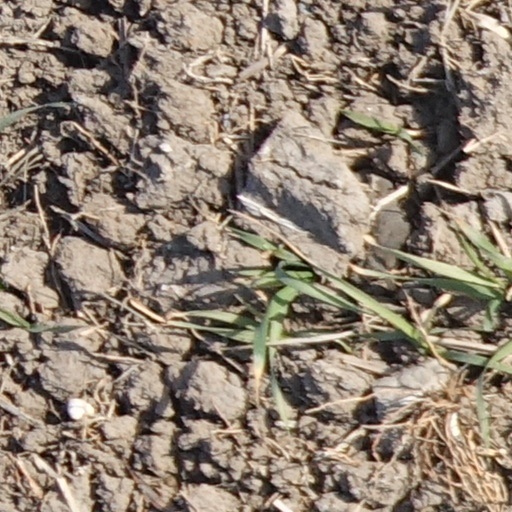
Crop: wheat